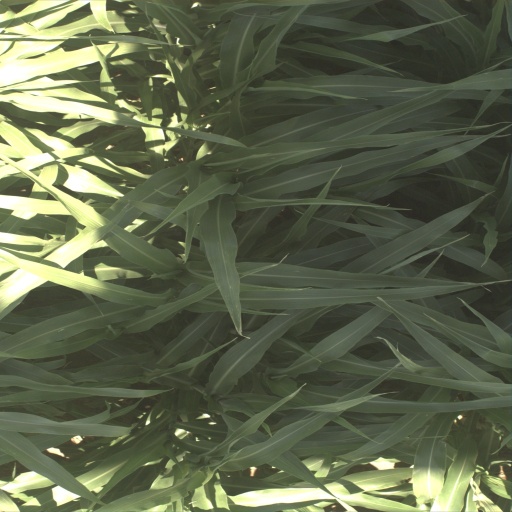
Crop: sorghum